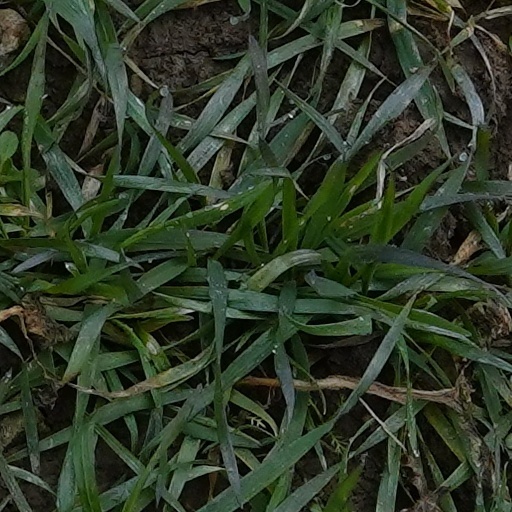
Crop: wheat